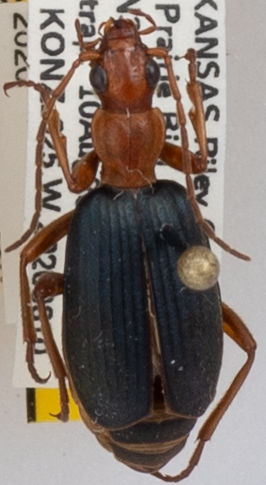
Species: Brachinus alternans
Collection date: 2020-08-10
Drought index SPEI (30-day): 0.992
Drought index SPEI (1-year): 0.746
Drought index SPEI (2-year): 2.09